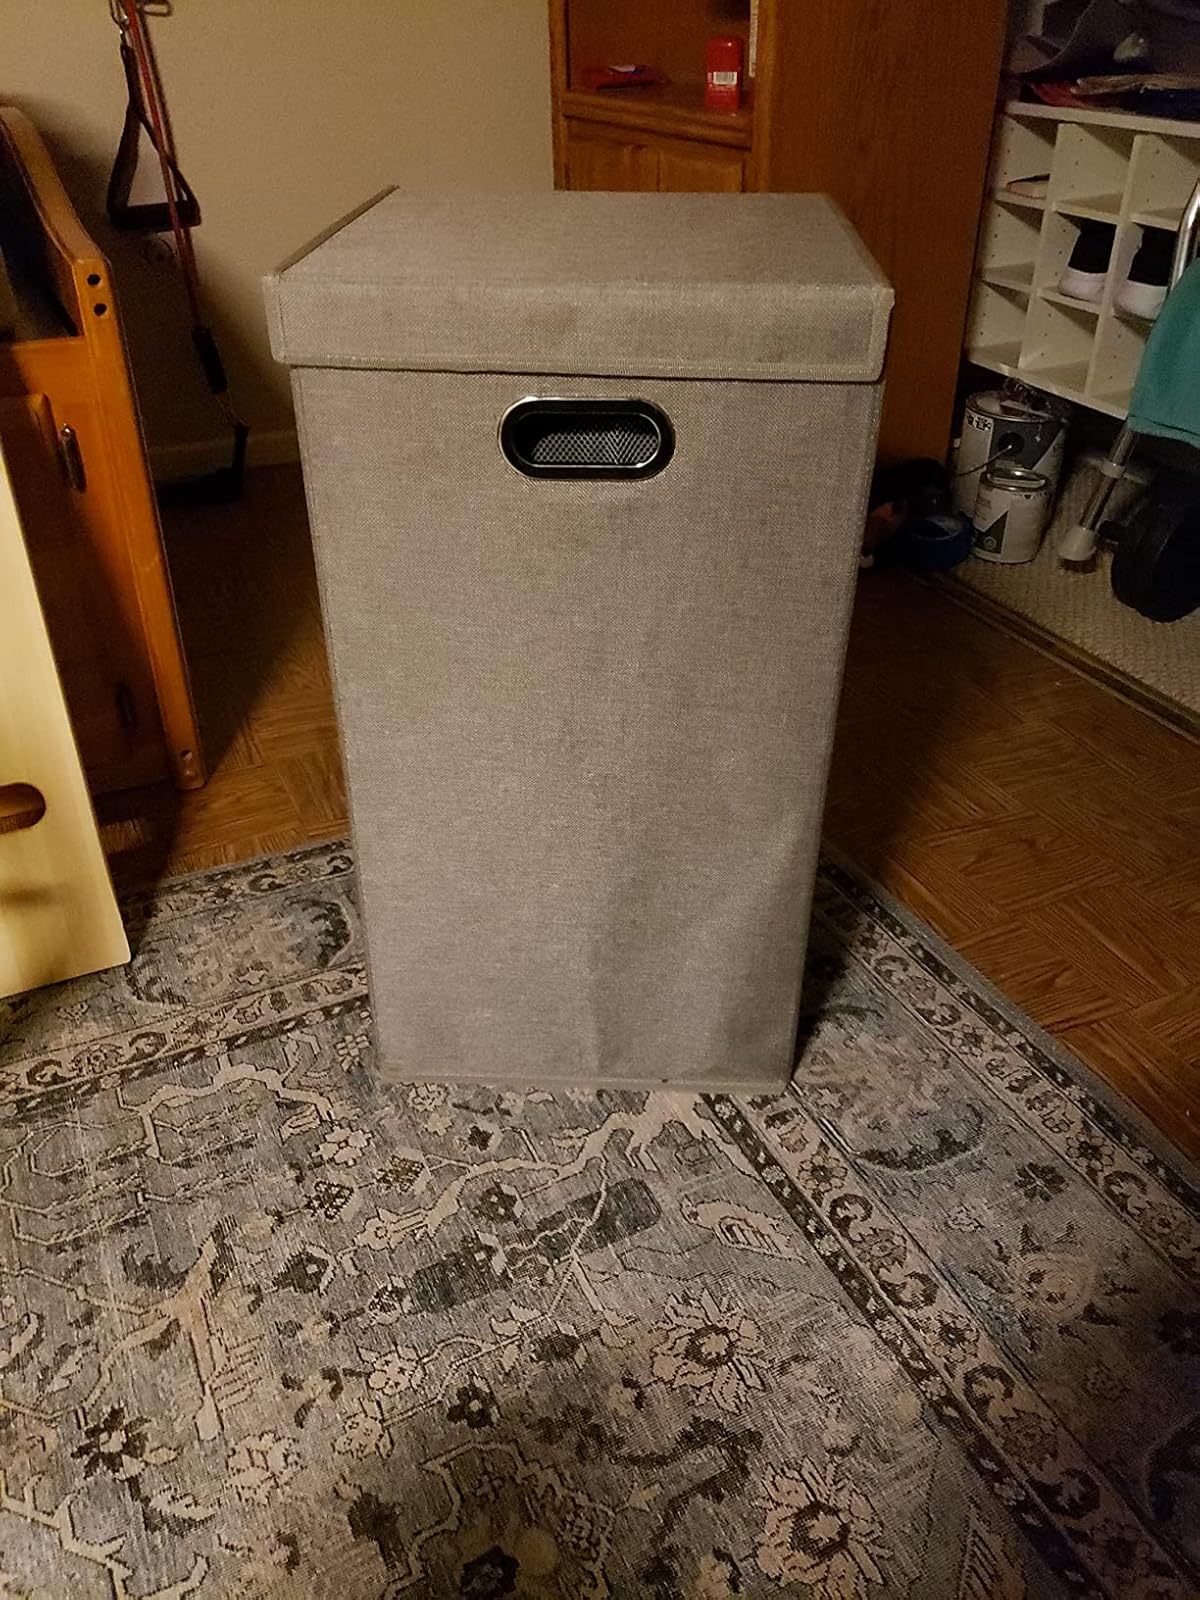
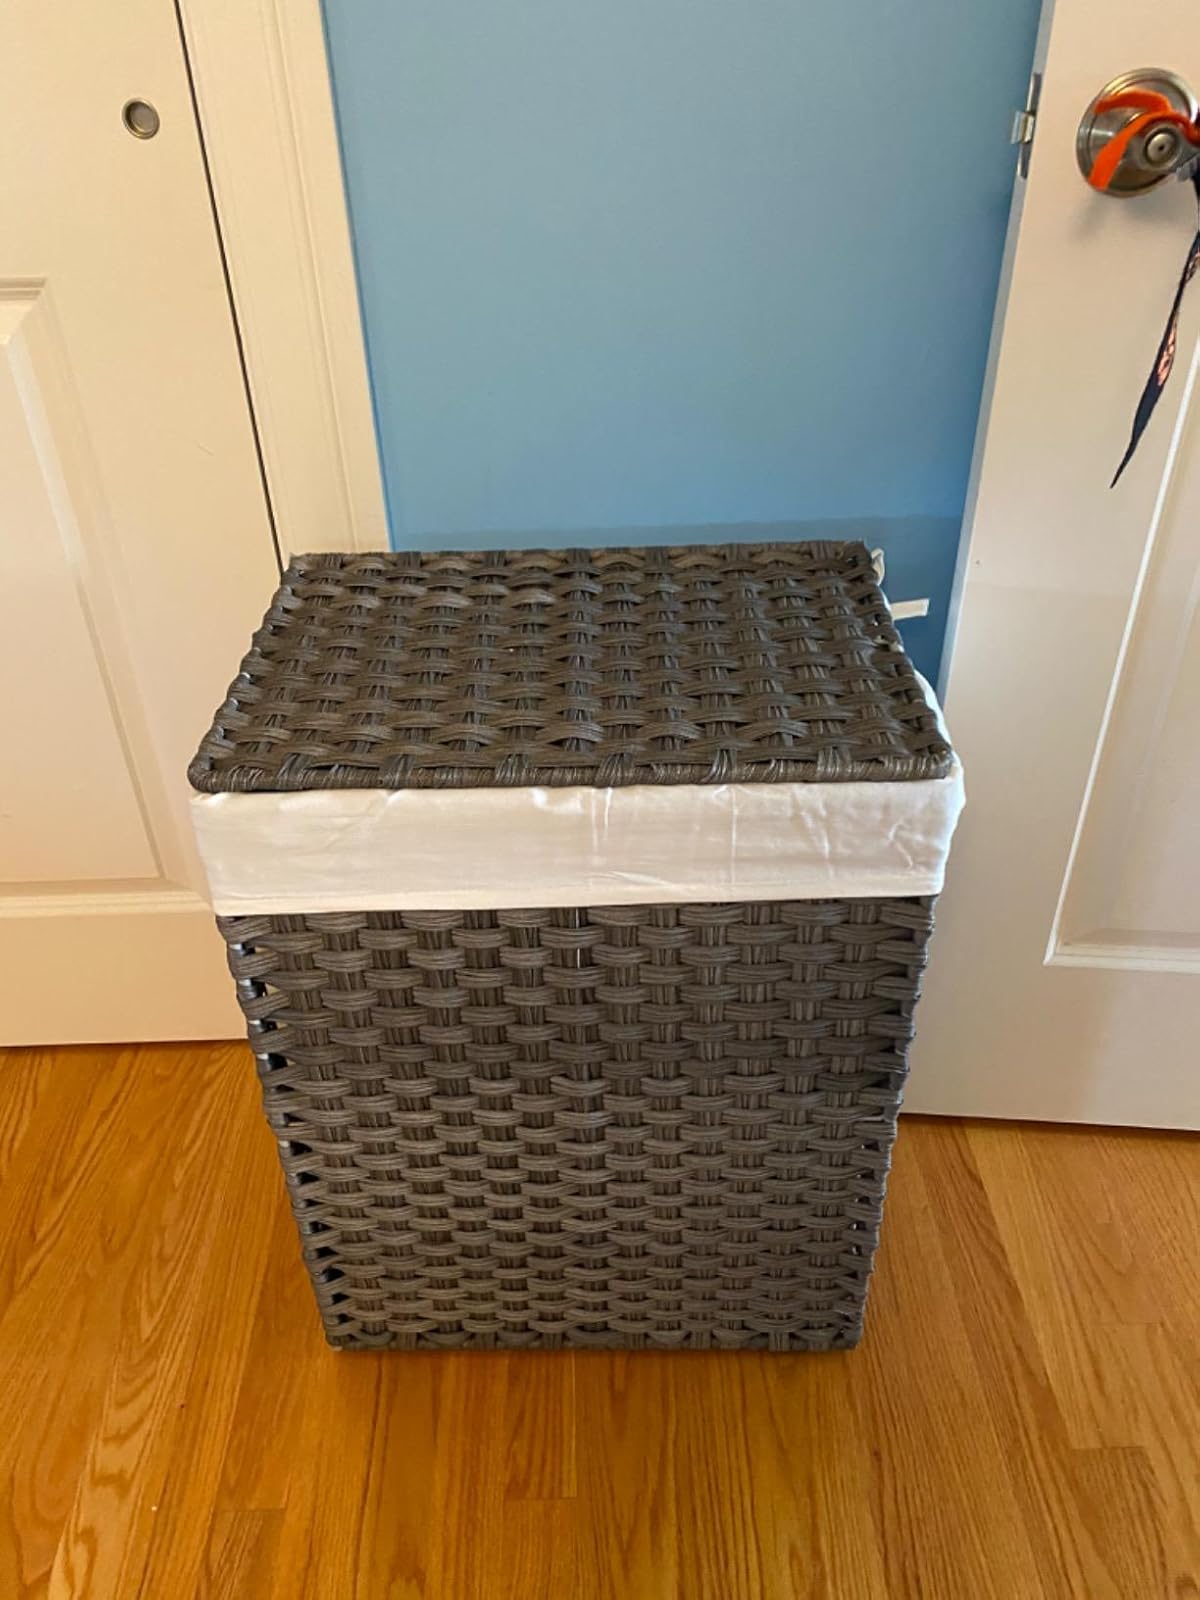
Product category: items_hamper
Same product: no